Clitarchus hookeri

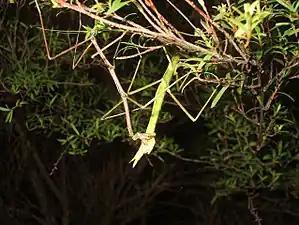
Mating pair of "Clitarchus hookeri"

"Clitarchus hookeri" are hemimetabolous, meaning that the nymphs grow through a series of six instars before a final moult into their adult stage.